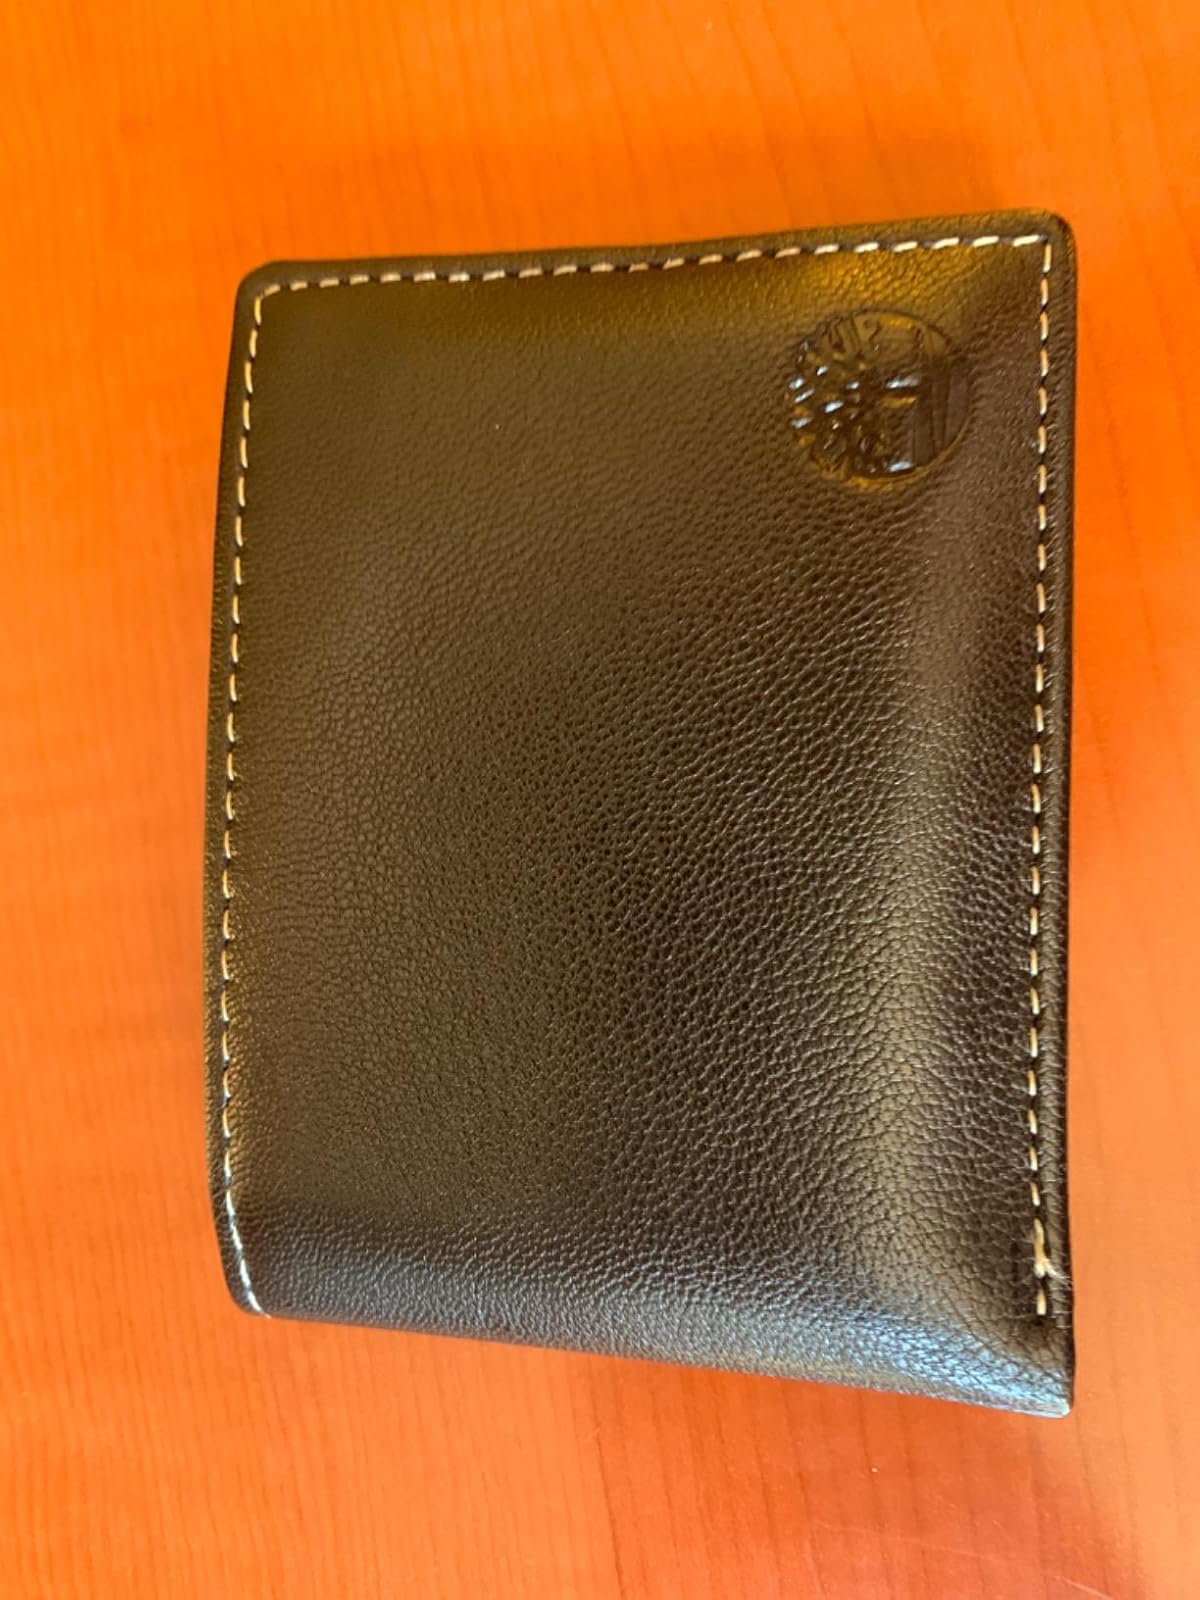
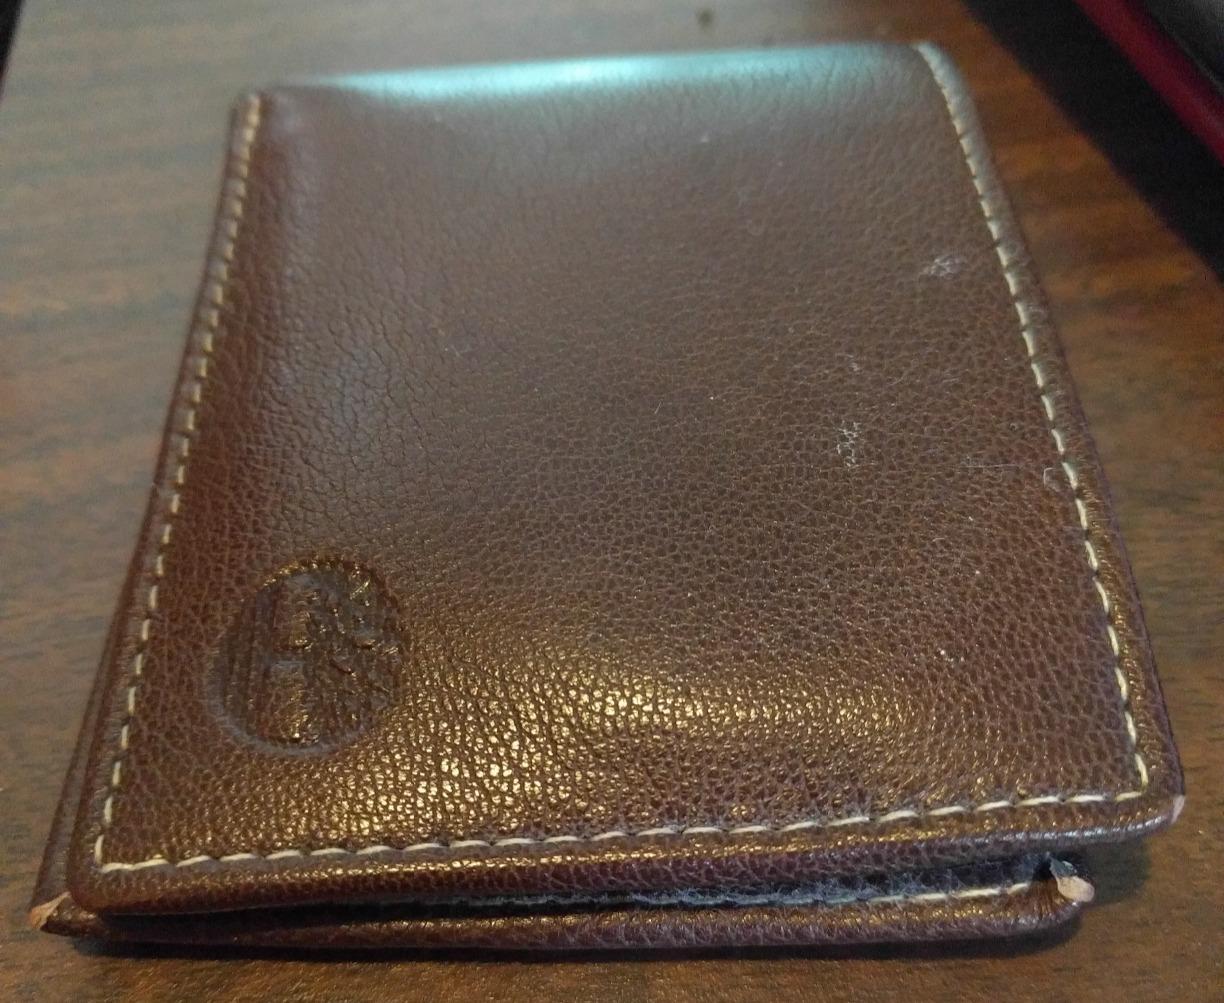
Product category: accessories_wallet
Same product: no